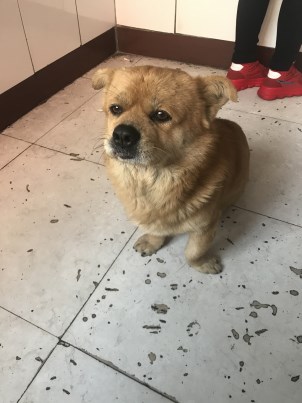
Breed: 3336-n000121-chinese_rural_dog